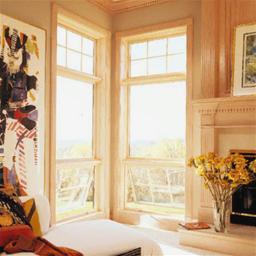
Room type: livingroom